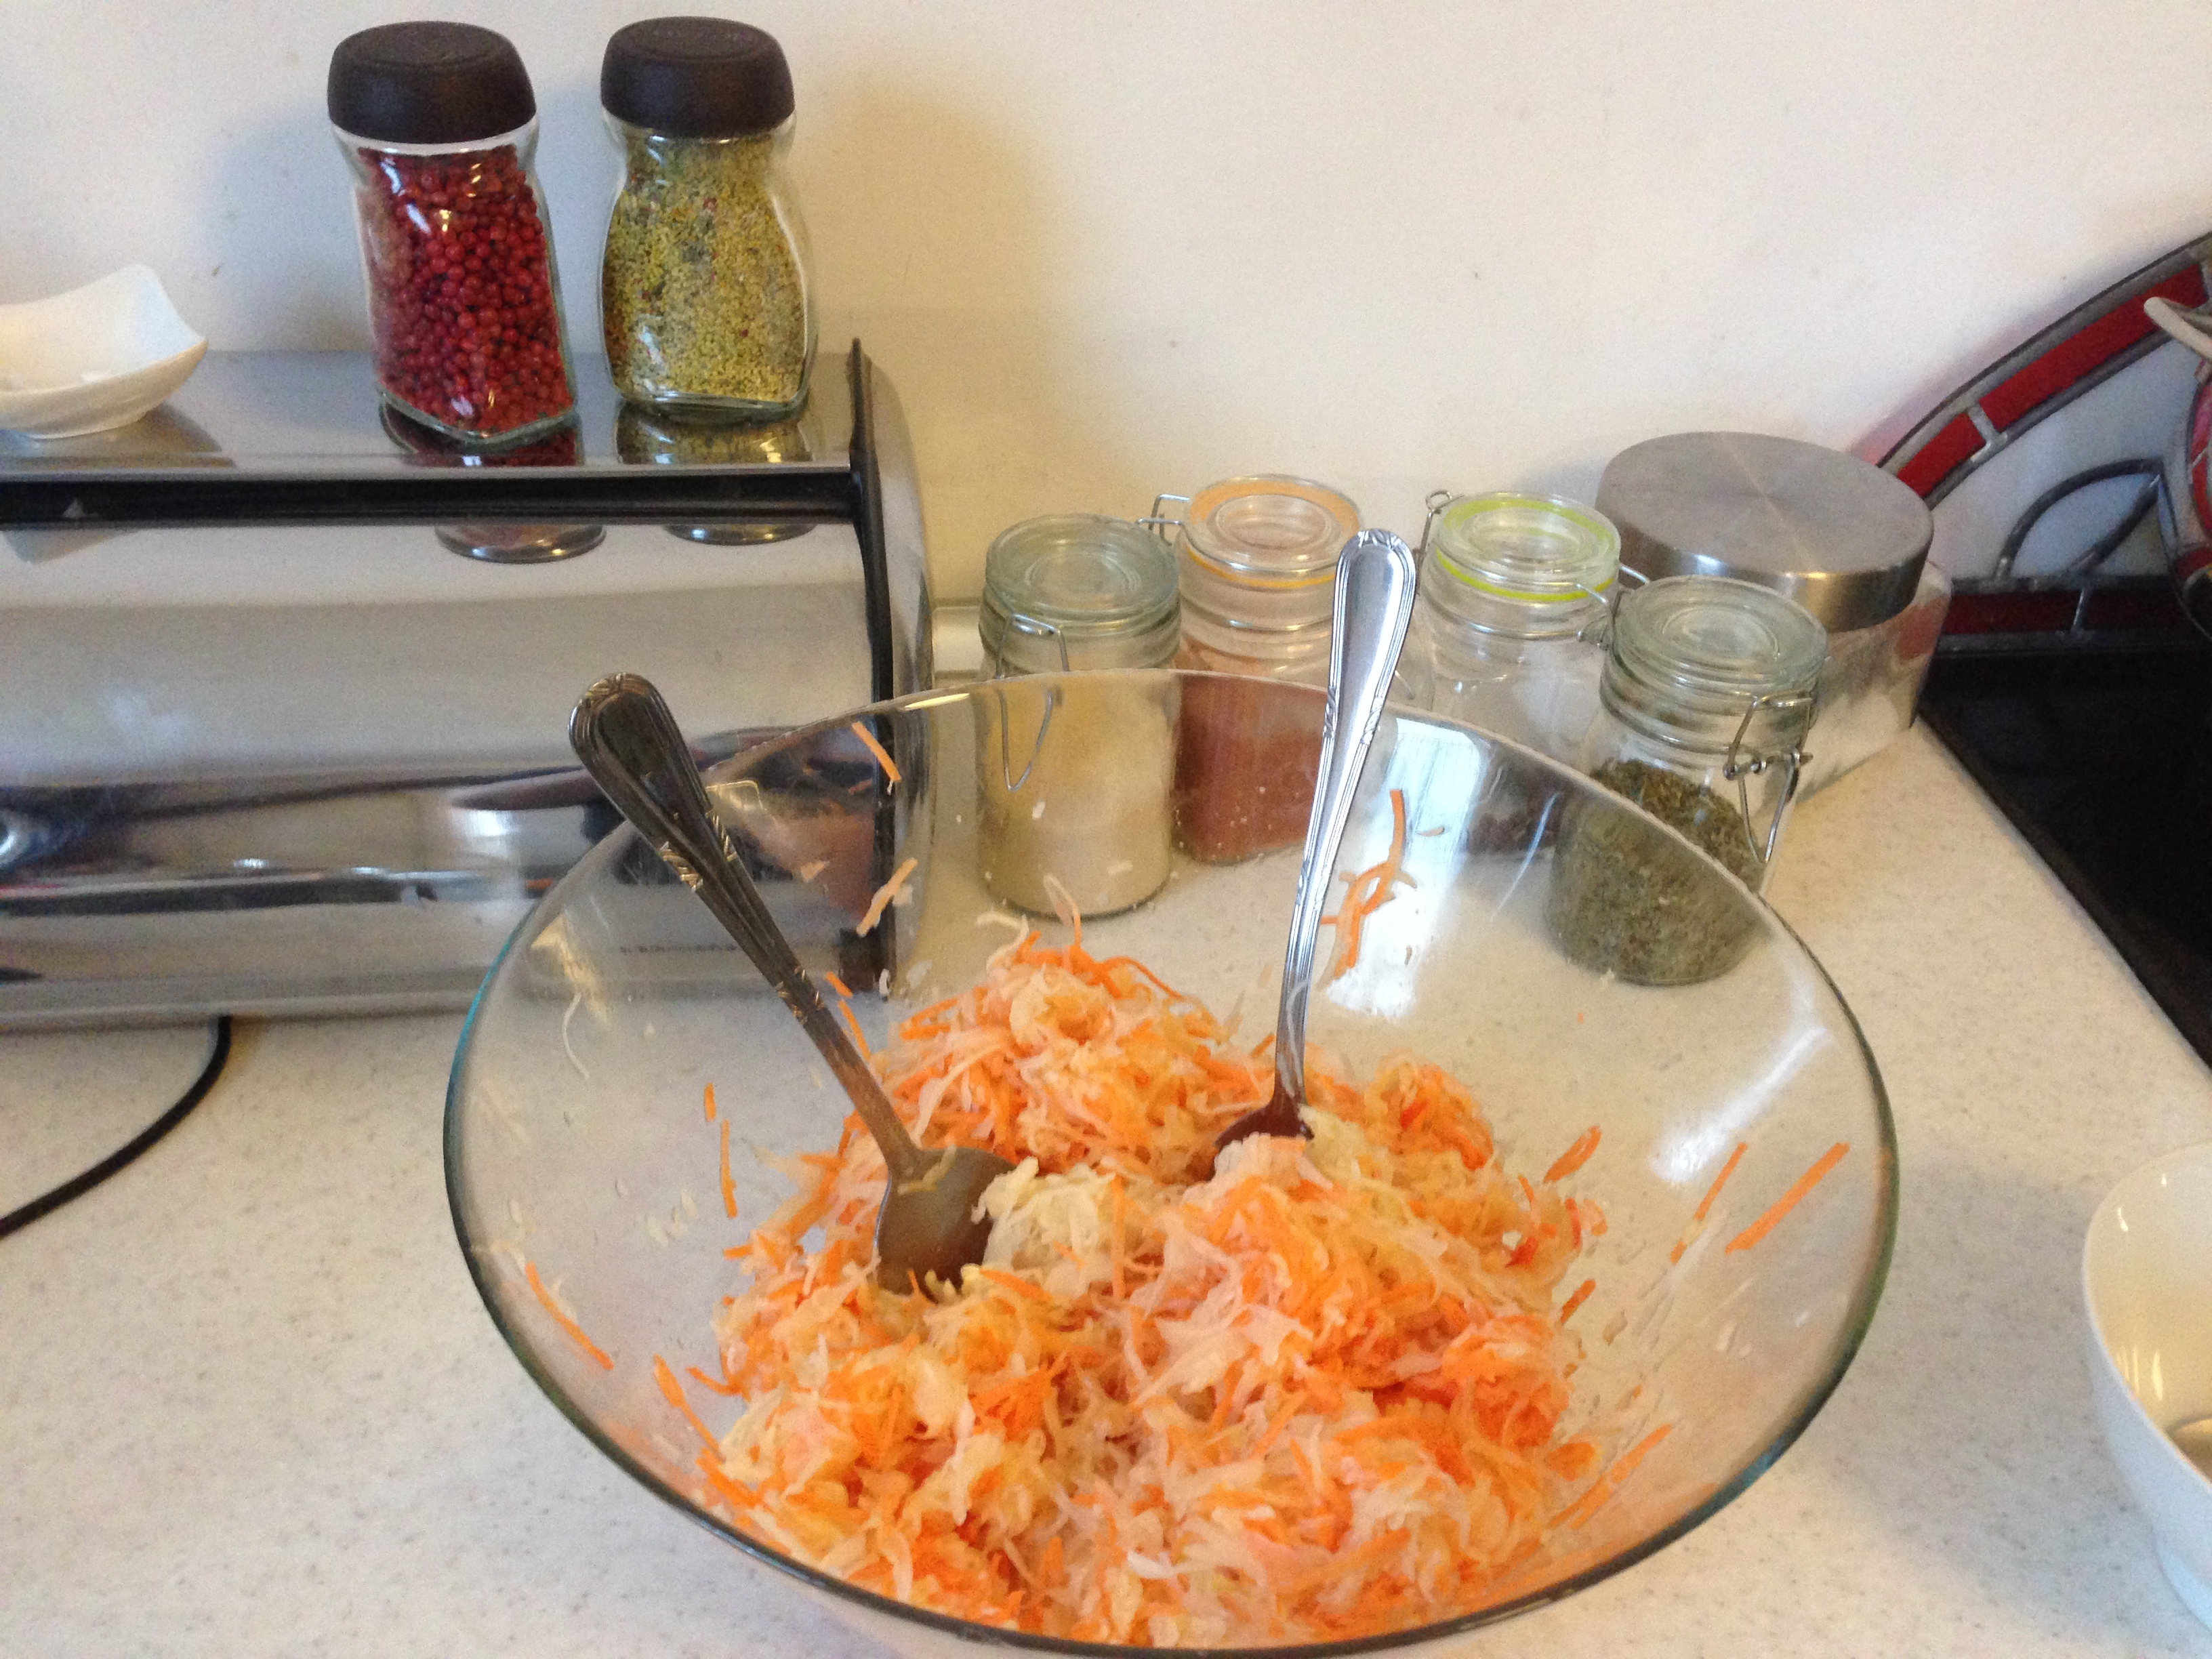
dish, meal, food, produce, seafood, fish, breakfast, lunch, cuisine, health, vegetables, cleaning, fiber, diet, vitamins, a healthy diet, slimming